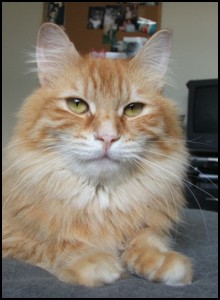
Animal: cat
Breed: maine_coon